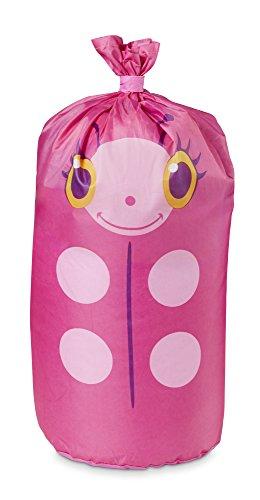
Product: Melissa & Doug Sunny Patch Trixie Ladybug Sleeping Bag With Matching Storage Bag
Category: Toys & Games | Sports & Outdoor Play | Slumber Bags
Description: Adorable kid-sized sleeping bag.
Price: $23.99
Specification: ProductDimensions:9.5x9.5x16inches|ItemWeight:1.6pounds|ShippingWeight:1.6pounds(Viewshippingratesandpolicies)|DomesticShipping:ItemcanbeshippedwithinU.S.|InternationalShipping:ThisitemcanbeshippedtoselectcountriesoutsideoftheU.S.LearnMore|ASIN:B01B1UU5QQ|Itemmodelnumber:6701|Manufacturerrecommendedage:5-8years